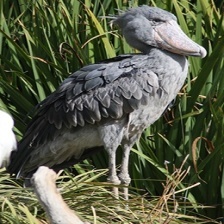
Species: SHOEBILL
Scientific name: BALAENICEPS REX